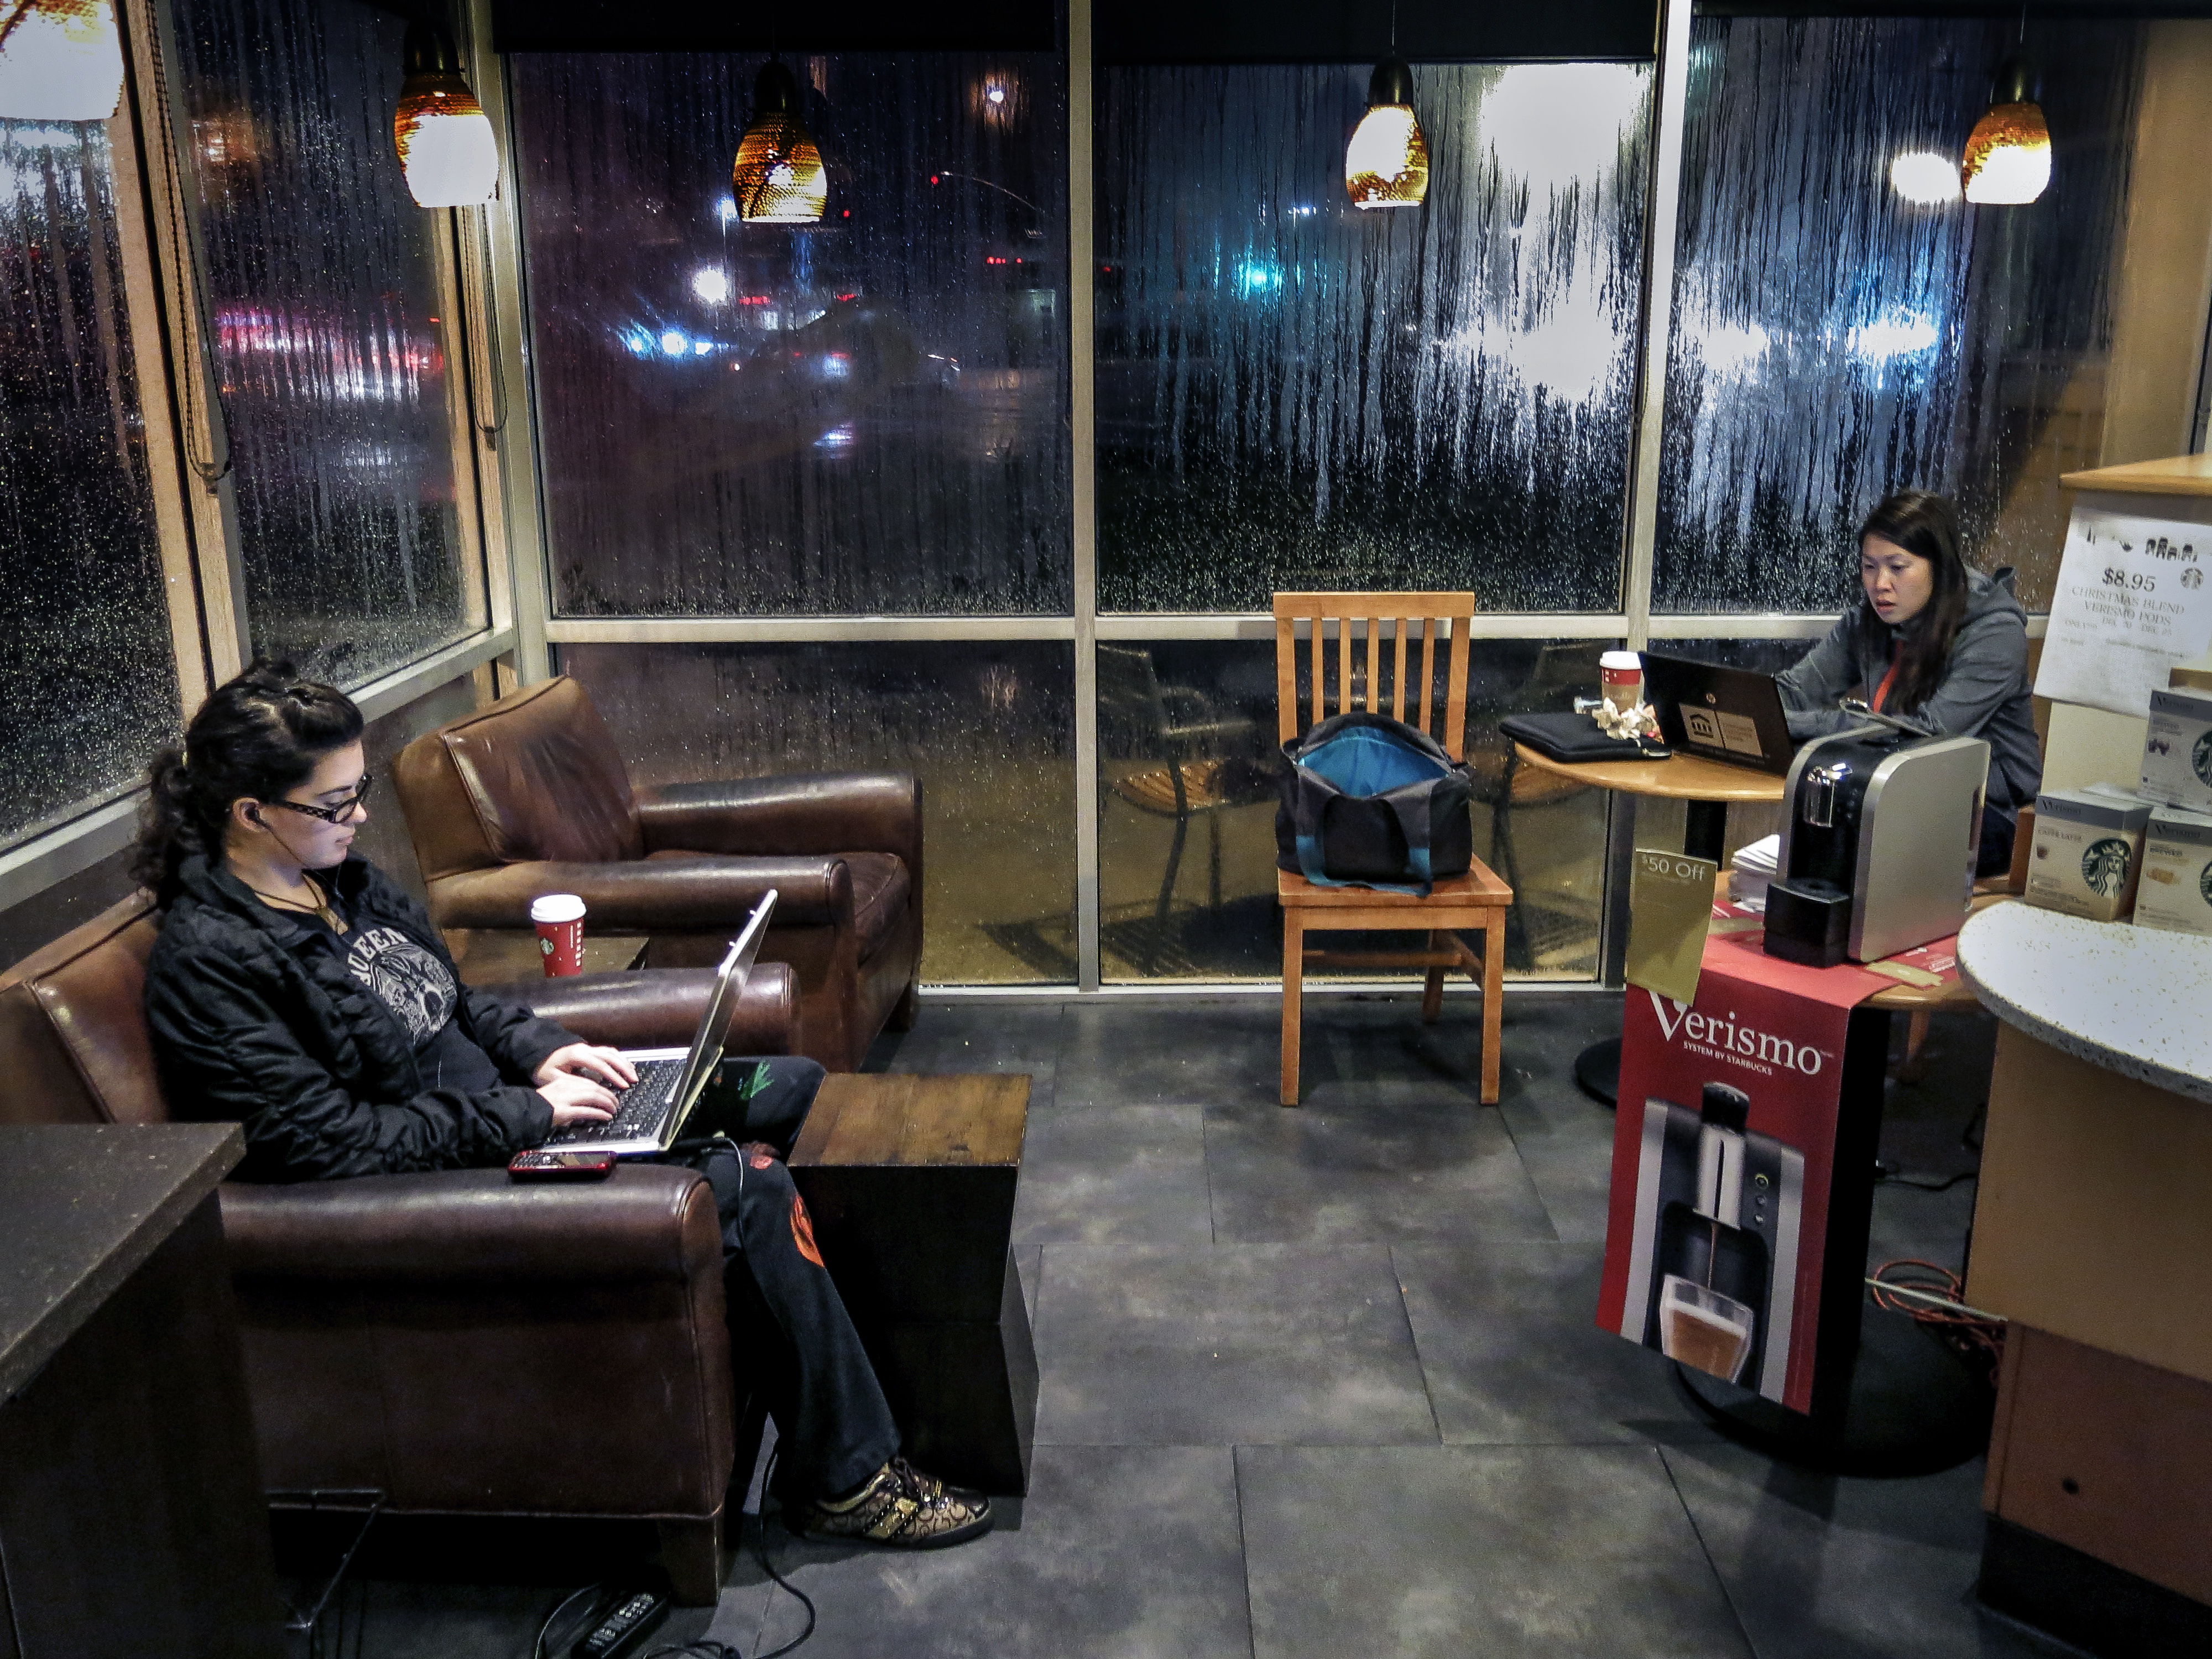
laptop, cafe, coffee, rain, bar, interior design, starbucks, women, coffeeshop, wifi, sacramento, screenshot